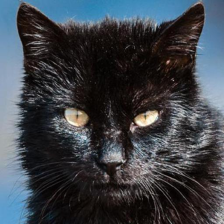
Label: animals